Gilead Sciences

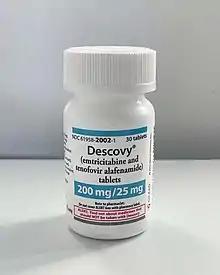
A bottle of "Descovy" used for HIV prevention through pre-exposure prophylaxis

In 2010, the company acquired CGI Pharmaceuticals for $120 million, expanding Gilead's research expertise into kinase biology and chemistry. Later that year, the company acquired Arresto Biosciences, Inc. for $225 million, obtaining developmental-stage research for treating fibrotic diseases and cancer.